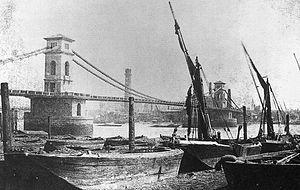
Le Hungerford Bridge est un pont londonien traversant la Tamise, situé entre Waterloo Bridge et Westminster Bridge. C'est un pont de chemin de fer en treillis d'acier, parfois connu sous le nom de Charing Cross Bridge.